Budd Rail Diesel Car

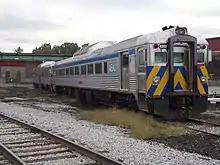
Two All Earth Rail RDCs at St. Albans, Vermont, in 2018

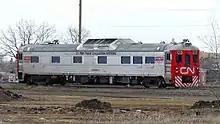
Canadian National RDC-1 1501 at Portage Junction in Winnipeg on May 2, 2014.

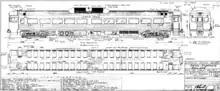
Official drawing of an Australian National Railways Commission CB class railcar, a standard RDC-1 model

The vast majority of RDCs were owned and operated by railroads in the United States. They could be found on branch lines, short-haul intercity routes, commuter routes, and even long-distance trains. The Western Pacific Railroad used a pair of RDC-2s to operate the "Zephyrette", a supplement to the "California Zephyr". The two cars ran between Oakland, California and Salt Lake City, Utah, , three days a week. Examples of shorter intercity services were the Chicago, Rock Island and Pacific Railroad's Memphis, Tennessee–Amarillo, Texas "Choctaw Rocket" and the Baltimore and Ohio Railroad's "Daylight Speedliner". The latter ran between Pittsburgh and Philadelphia and included full dining service. A notable example of the RDC's flexibility occurred on the Pennsylvania-Reading Seashore Lines, where a single train would depart Camden, New Jersey and split into multiple trains to serve different destinations on the Atlantic coast.